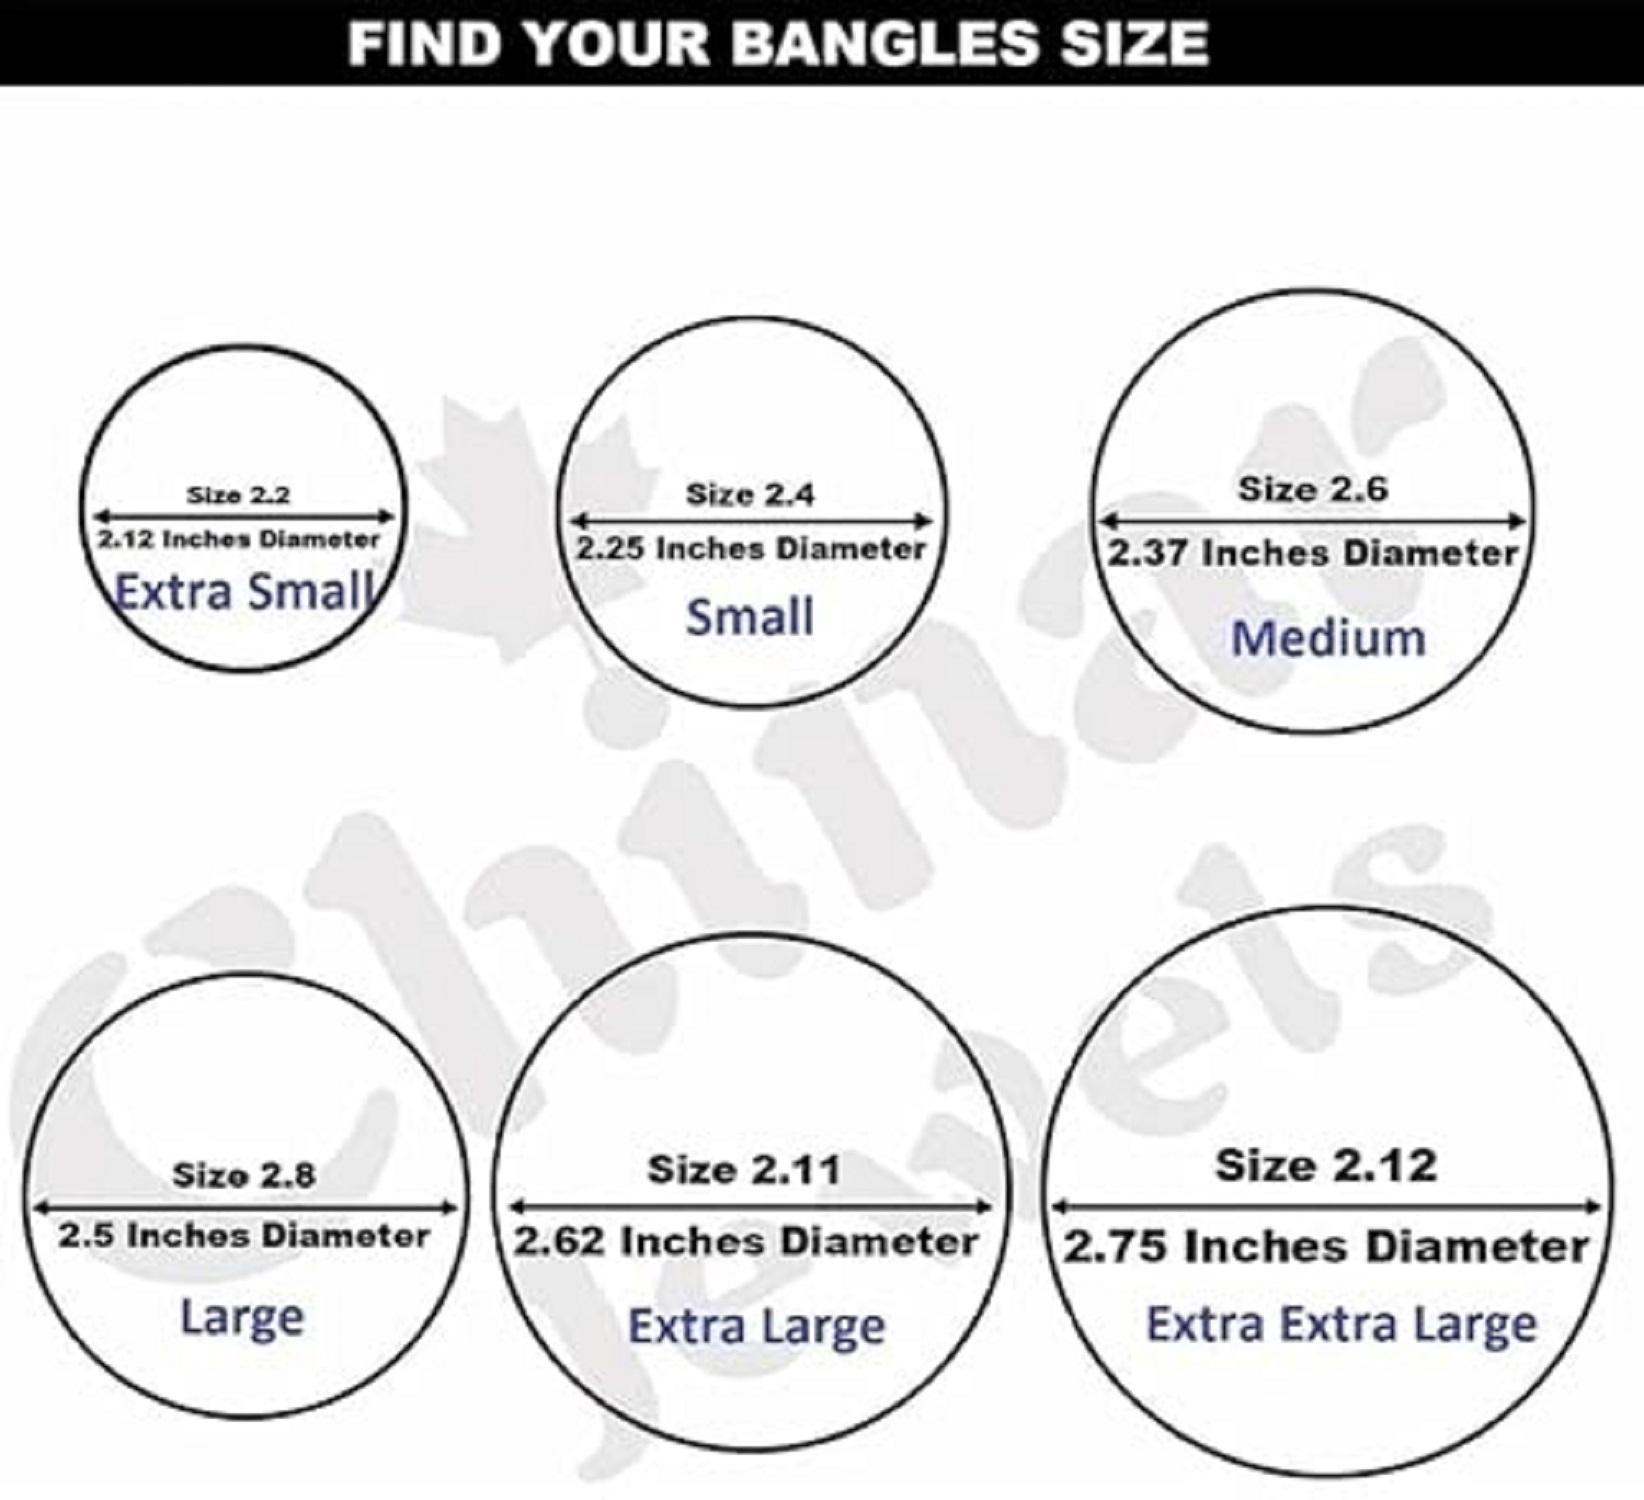
 KAMAAKSHI FASHION COLLECTIONS Bridal fancy Cubic Zirconie Stone Work Chuda For Women All Party, Wedding & Gift Options
Type: Bangles
Brand: KAMAAKSHI FASHION COLLECTIONS
Price: Rs. 650
 GRACEFUL & FLAWLESS: Give yourself that beautiful & Fancy & Traditional look with our traditional ethnic jewelry. Versatile design, can be teamed with any ethnic outfit . Boost your style quotient with this beautiful Bridal Chuda . Teamed it with your wedding party dresses & wedding day heels to complete the look. OCCASION: Will add lustre when worn for a wedding day, engagement day, prom party and any special occasion. Perfect & Ideal gift for Loved Ones, Wife, Mother, Sister, Daughter. Excellent Gift For Birthday, Anniversary, Engagement, Valentine, Wedding, Festivals And Celebrations. Women love jewellery specially traditional jewellery adore a women. They wear it on different occasions. They have special importance on ring ceremony, wedding and festive time. Traditional bangles for women will complement any Indian attire. Women love jewellery as it not only enhances their beauty, but also gives them the social confidence. You will feel comfortable while wearing it as it has light weight Usage instruction: Avoid of contact with water and organic chemicals i.e. perfume sprays. Avoid using velvet boxes, and store in air-tight boxes. After use, wipe the jewellery with soft cotton cloth. First wear your makeup, perfume - then wear your jewellery. This will keep your jewellery shining for years.
Features: GRACEFUL & FLAWLESS: Give yourself that beautiful & Fancy & Traditional look with our traditional ethnic jewelry,. OCCASION: Will add lustre when worn for a wedding day, engagement day, prom party and any special occasion